Gaal, Styria

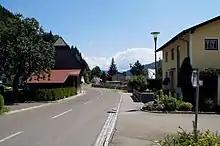
Gaal

Gaal is a municipality in the district of Murtal in Styria, Austria.